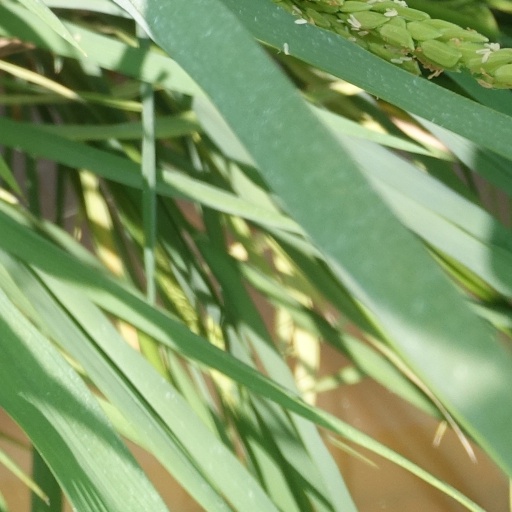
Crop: rice